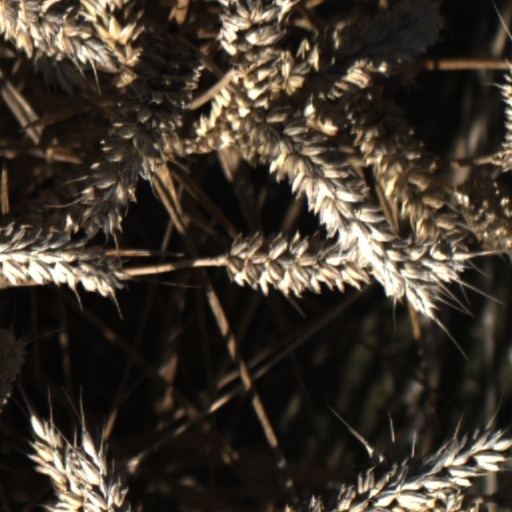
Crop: wheat